Chantal Claret

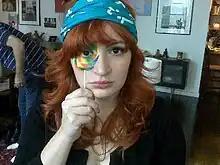

Chantal Claret Euringer (born February 21, 1982) is an American singer-songwriter. She is best known as the lead singer for the rock and power pop band Morningwood.